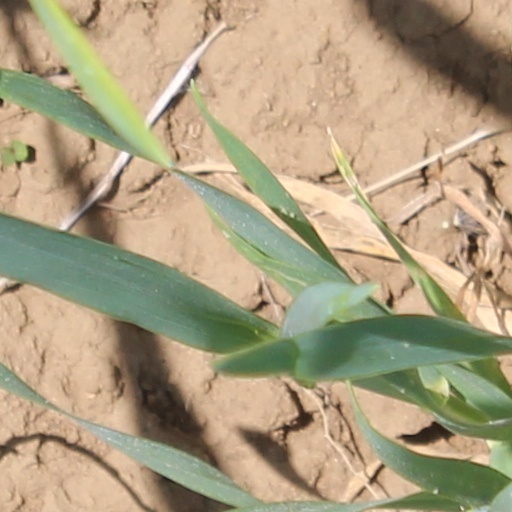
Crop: wheat